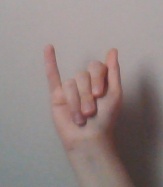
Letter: meem